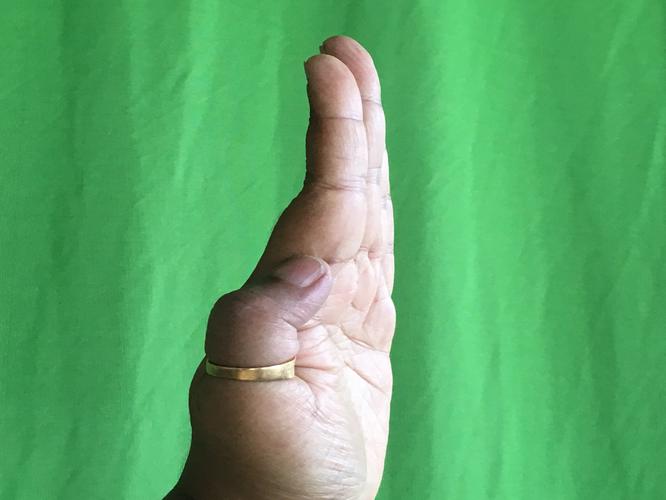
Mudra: Pathaka
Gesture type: single_hand